John Weld Peck II

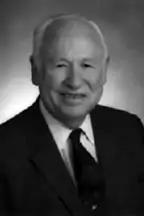

John Weld Peck II (June 23, 1913 – September 7, 1993) was a United States circuit judge of the United States Court of Appeals for the Sixth Circuit and previously was a United States district judge of the United States District Court for the Southern District of Ohio.